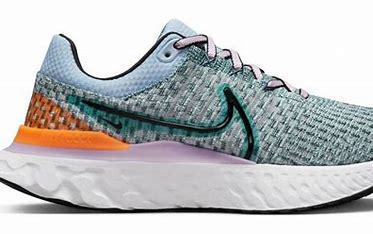
Brand: Nike
Model: React Infinity Run Flyknit 3